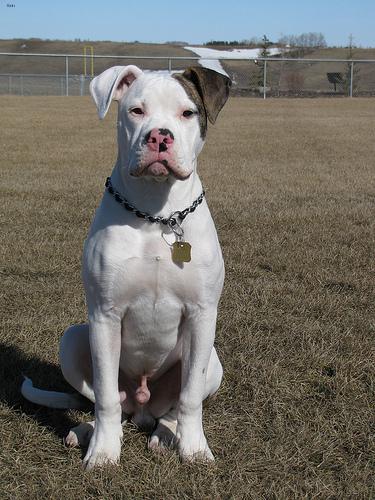
Breed: american bulldog